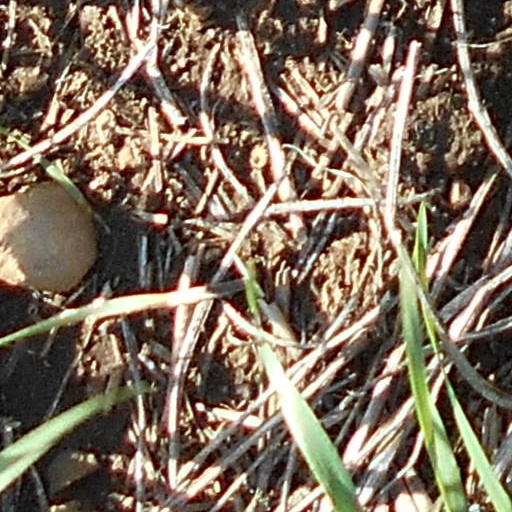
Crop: wheat